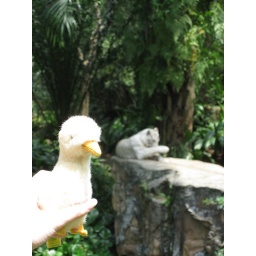
Kamie poses beside a white tiger munching on her lunch.